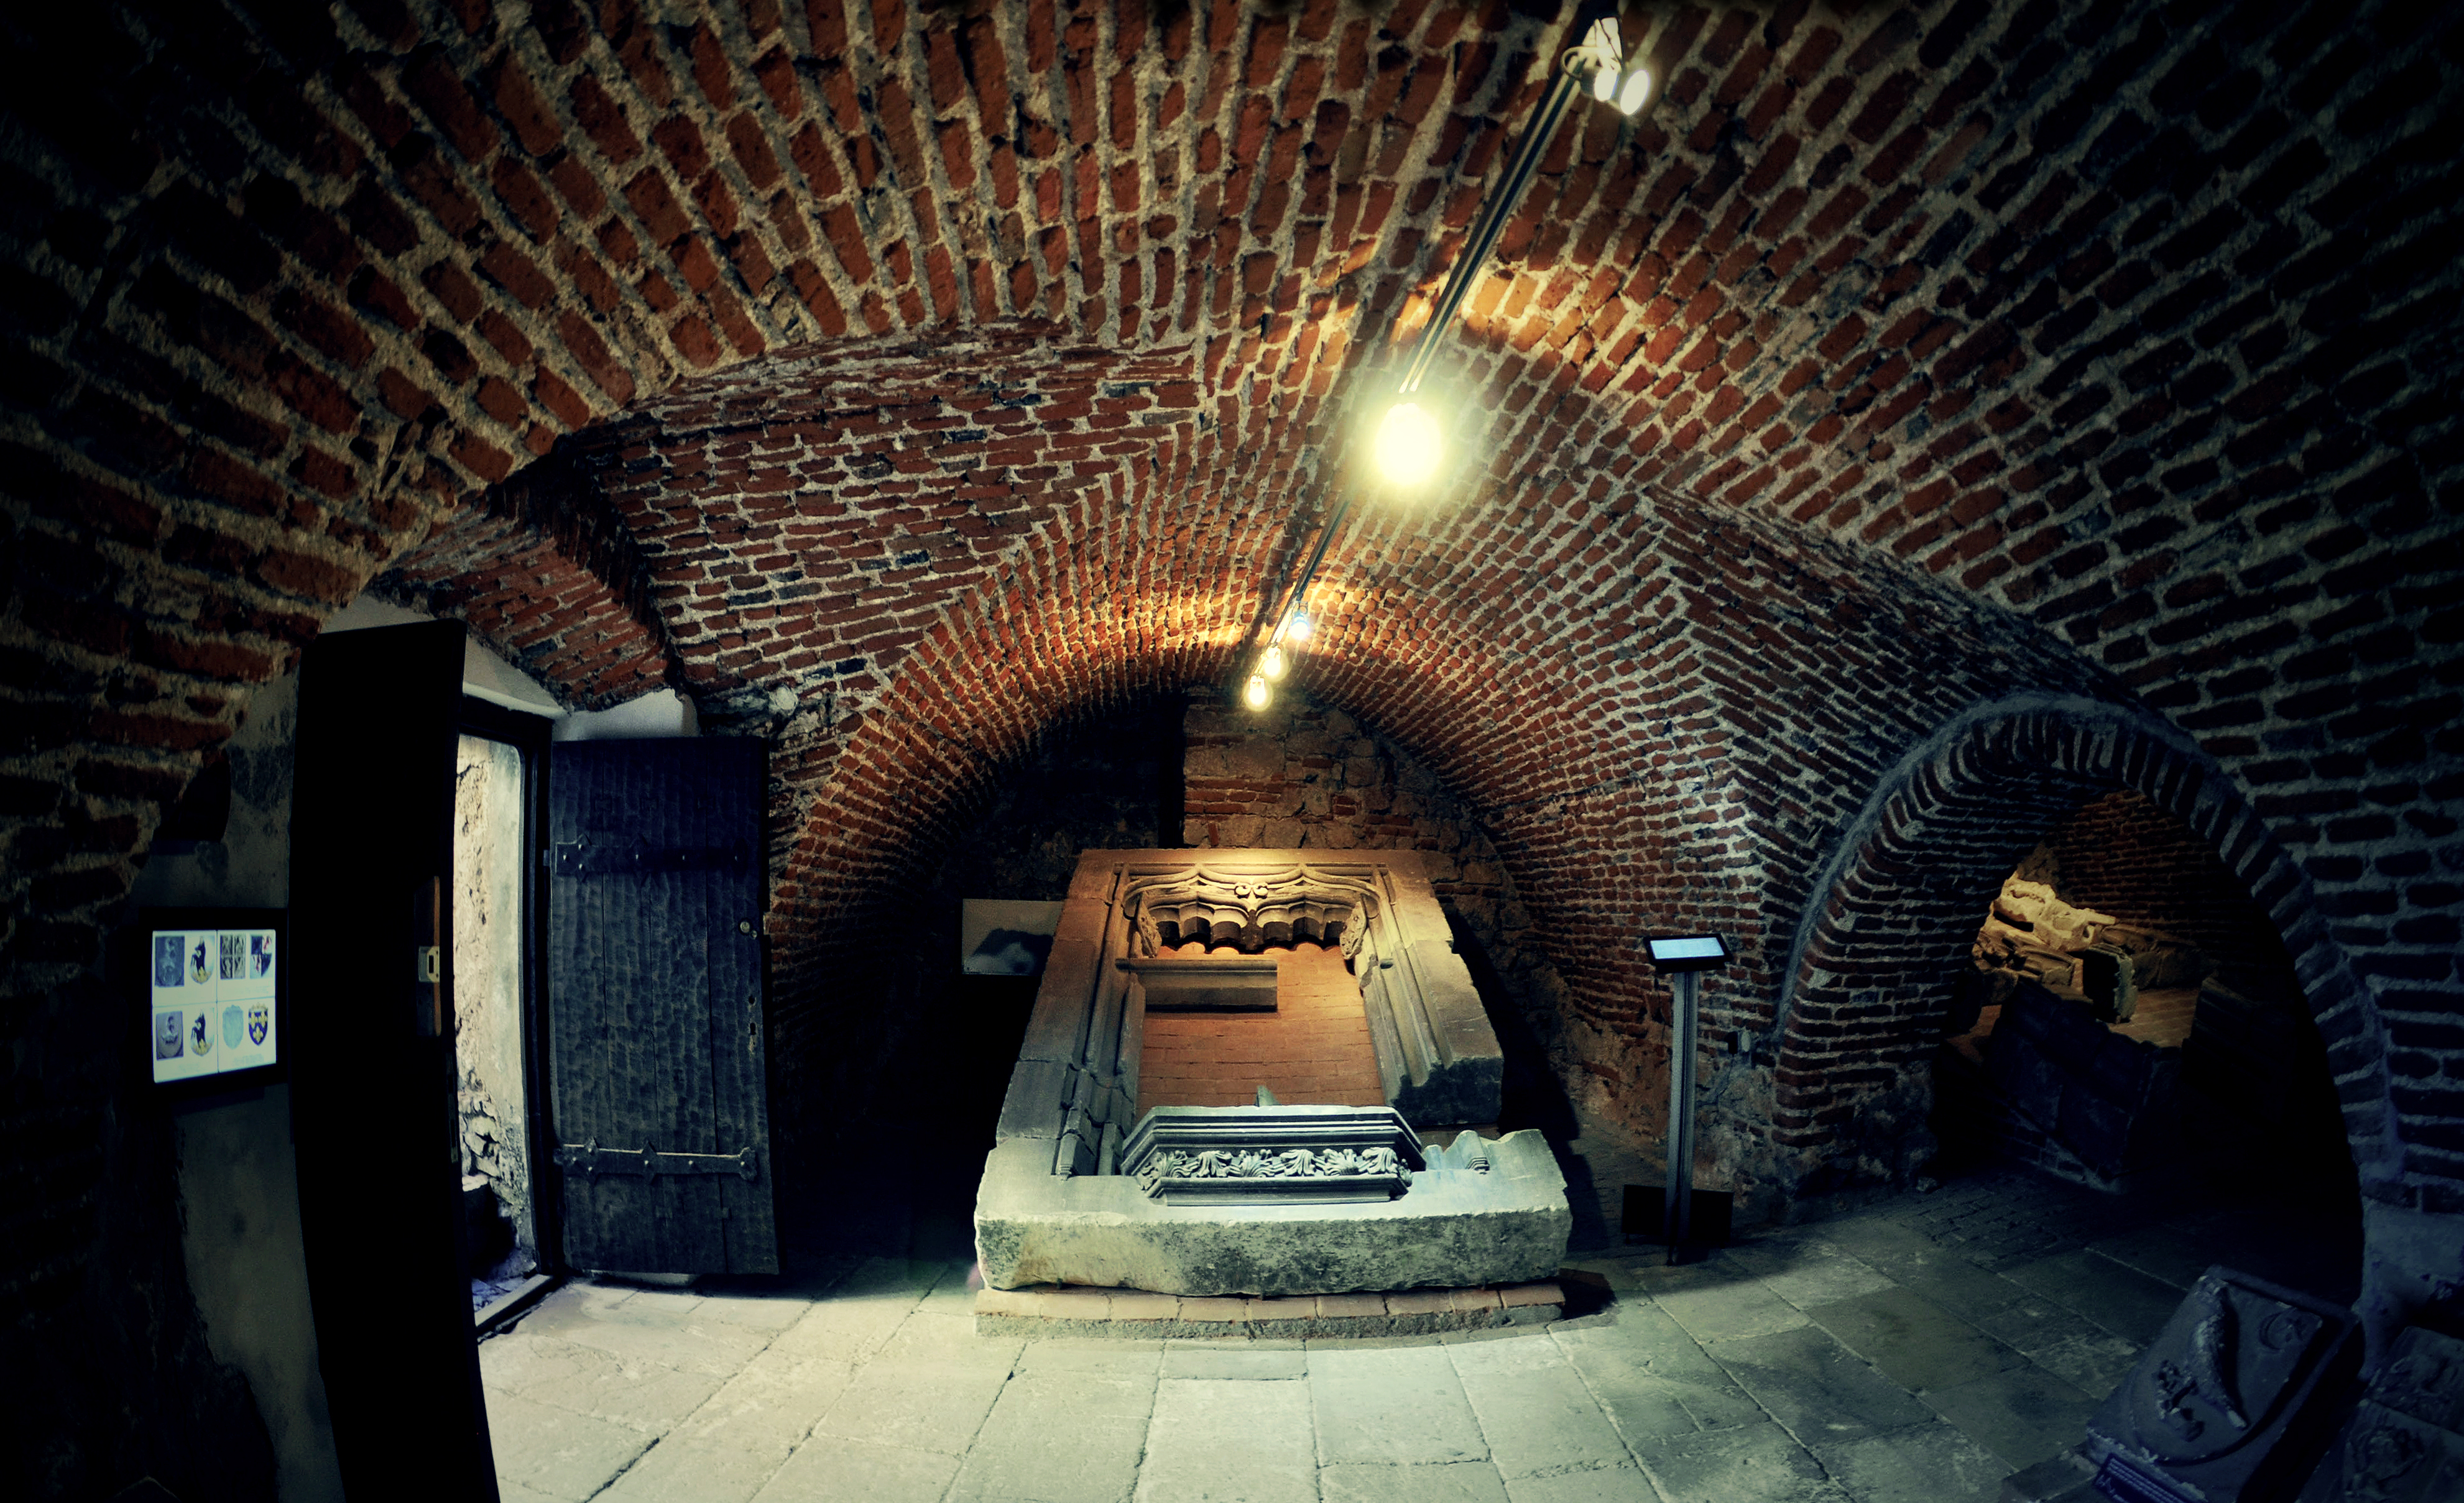
architecture, interior, window, alley, stone, tunnel, military, museum, frame, castle, darkness, fortification, brick, gothic, medieval, infrastructure, fisheye, renaissance, vaulting, schloss, romania, architectural, transylvania, arhitectura, caramida, piatra, muzeu, lapidarium, castelul, hunedoara, ardeal, boltire, burg, transilvania, corvin, vajdahunyad, erd ly, siebenb rgen, hunyadij nos, hunyad, fortificatie, v ra, corvinilor, huniazilor, iancudehunedoara, corvins, johnhunyadi, ioandehunedoara, kingdomofhungary, lmihdiima03344, johannhunyadi